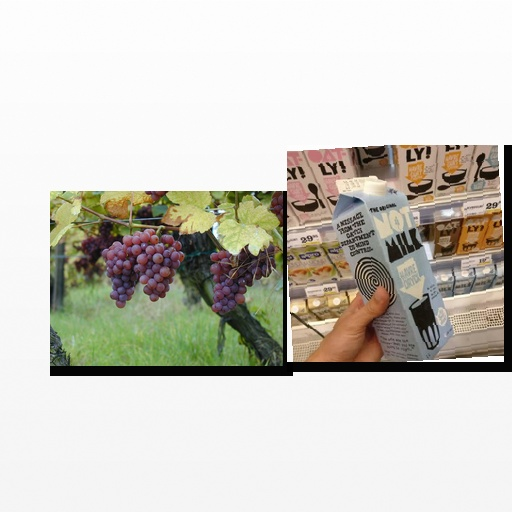
Food items: oat_milk, grapes